Second attack on Anzac Cove

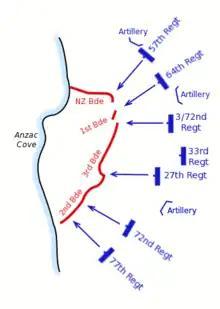
Turkish and ANZAC dispositions for the attack

The second attack on ANZAC Cove (27 April 1915) was an engagement during the Gallipoli Campaign of the First World War. The attack was conducted by the forces of the Ottoman Turkish Empire, against the forces of the British Empire defending the cove.